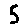
Label: 5